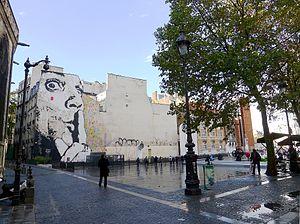
Place Igor-Stravinsky - Paris IV
Jean-François Perroy, plus connu sous le pseudonyme Jef Aérosol, né à Nantes le 15 janvier 1957, est un artiste pochoiriste français issu de la première vague de « street art » du début des années 1980.
La place Igor-Stravinsky est une place privée ouverte au public de Paris, du 4ᵉ arrondissement.